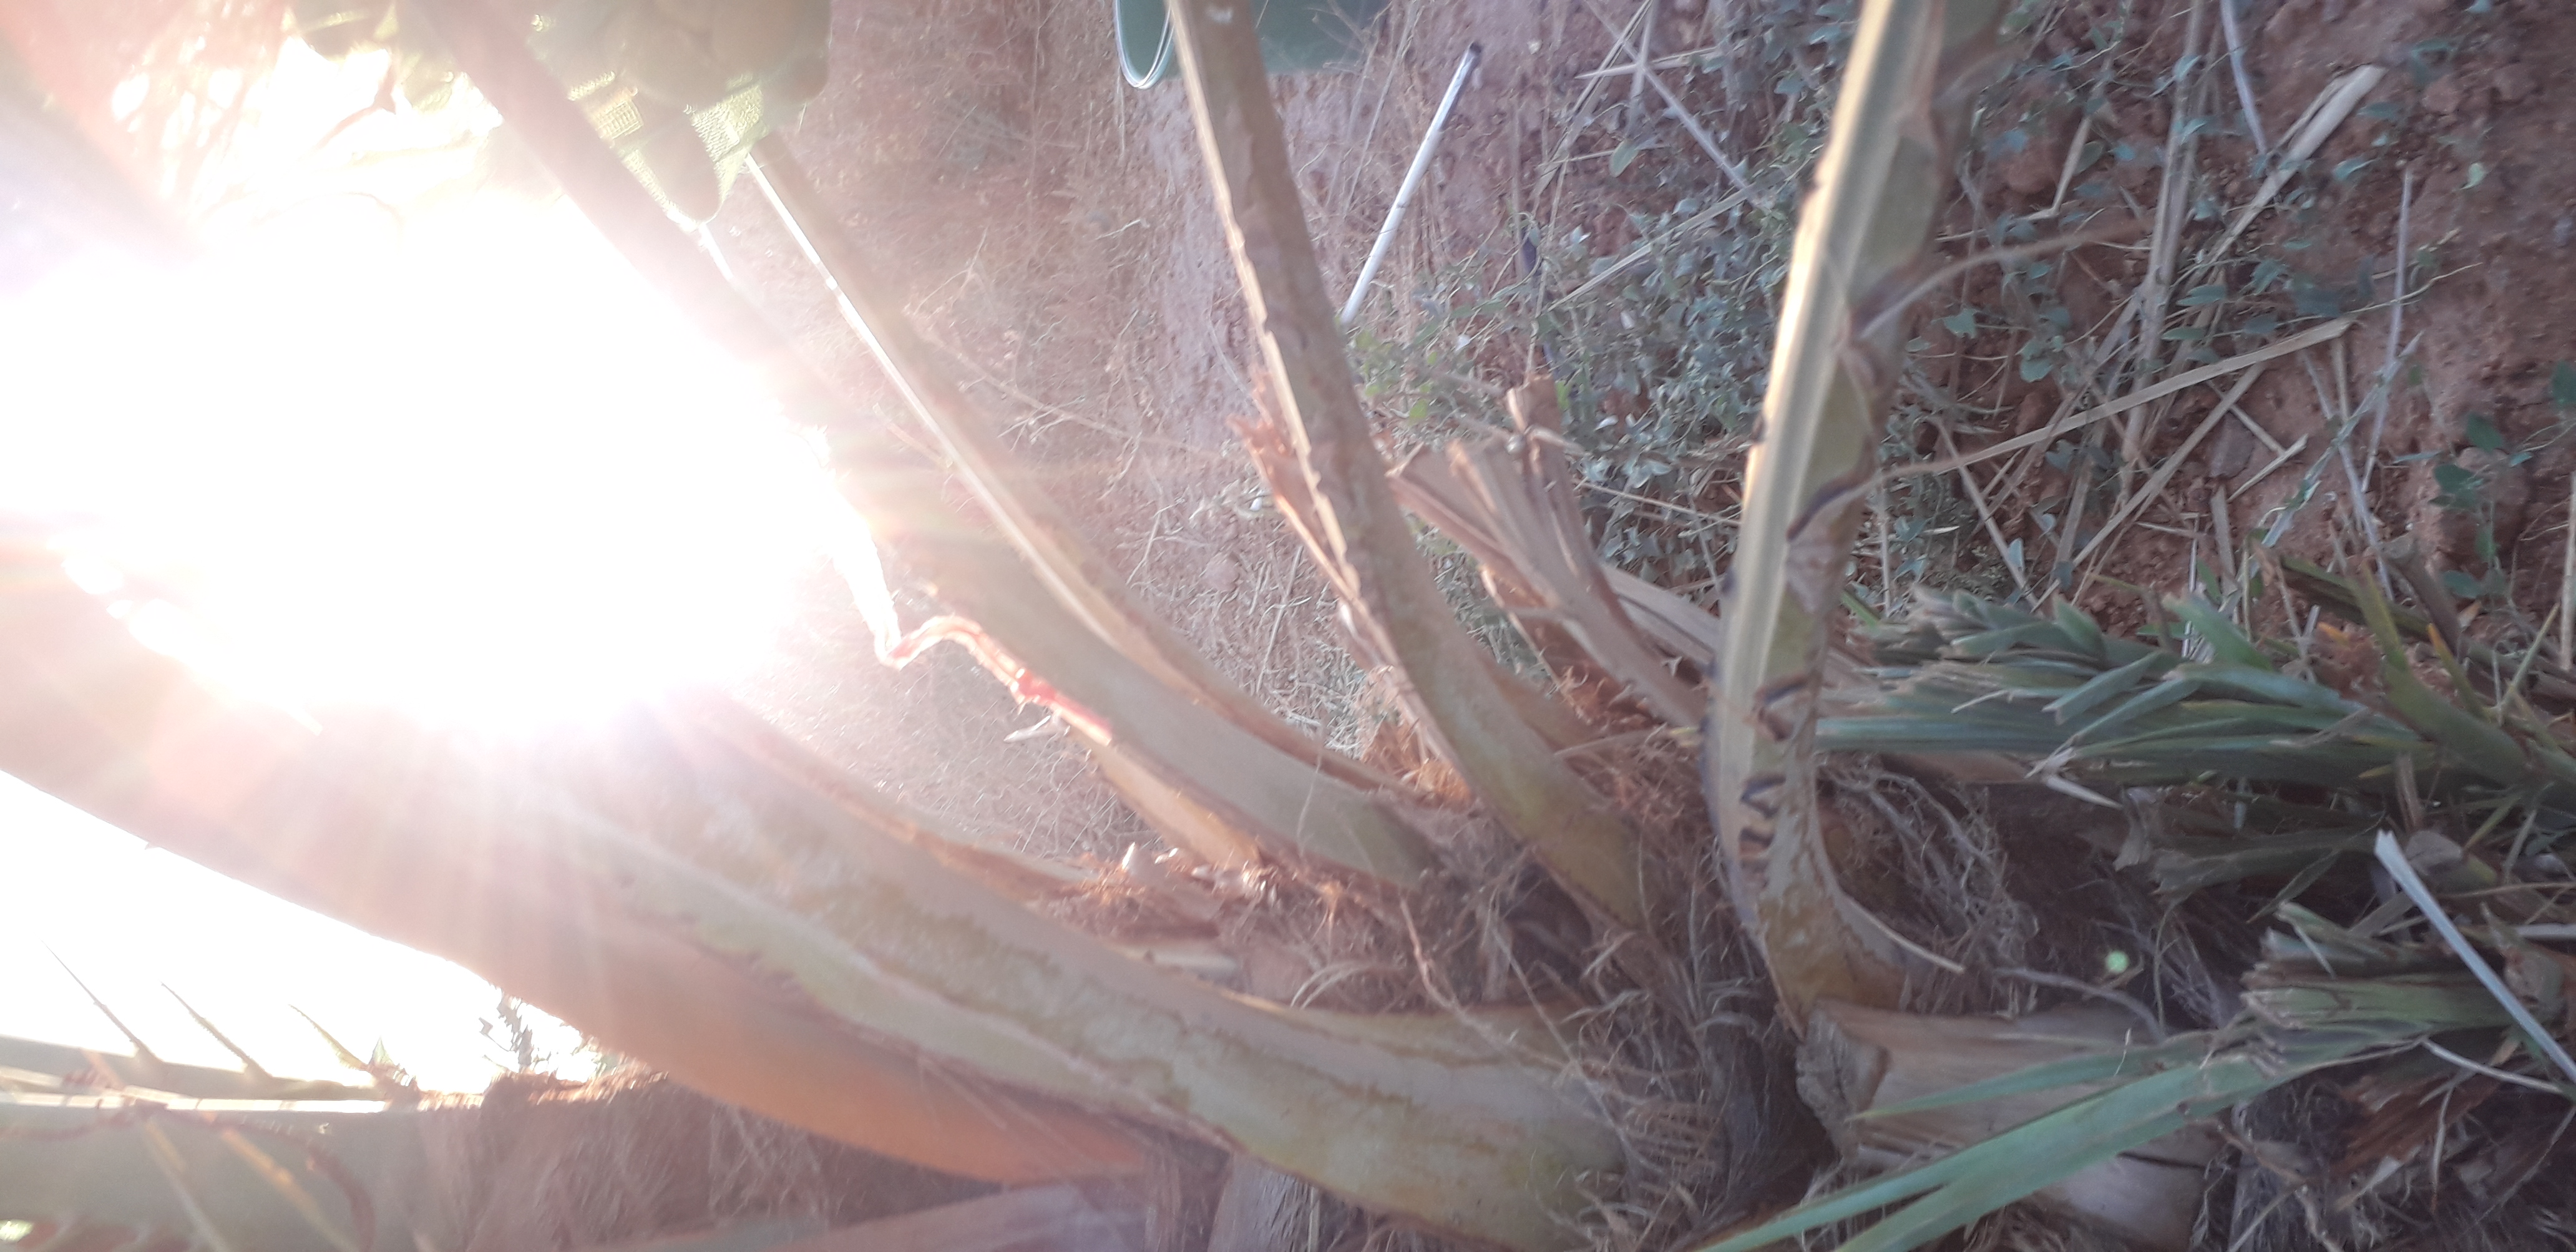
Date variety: Boumajhoul